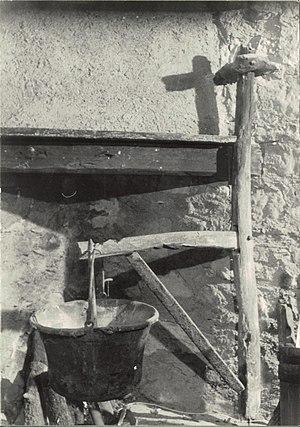
Le fromage est un aliment obtenu à partir de lait coagulé, de produits laitiers ou d'éléments du lait comme le petit-lait ou la crème. Le fromage est fabriqué à partir de lait de vache principalement, mais aussi de brebis, de chèvre, de bufflonne ou d'autres mammifères.